Dash Chisako

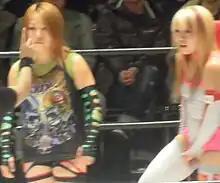
The Jumonji sisters in December 2010

In early 2010, Chisako also began working for the Oz Academy promotion, making her debut on March 14.